Necanicum River

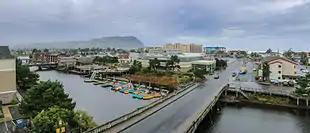
The Necanicum River in Seaside

The Necanicum River is a river on the Pacific coast of northwest Oregon in the United States, approximately long. It drains a timber-producing area of the Northern Oregon Coast Range northwest of Portland. It forms the first estuary south of the mouth of the Columbia River along the Oregon Coast, reaching the Pacific Ocean at Seaside in Clatsop County.